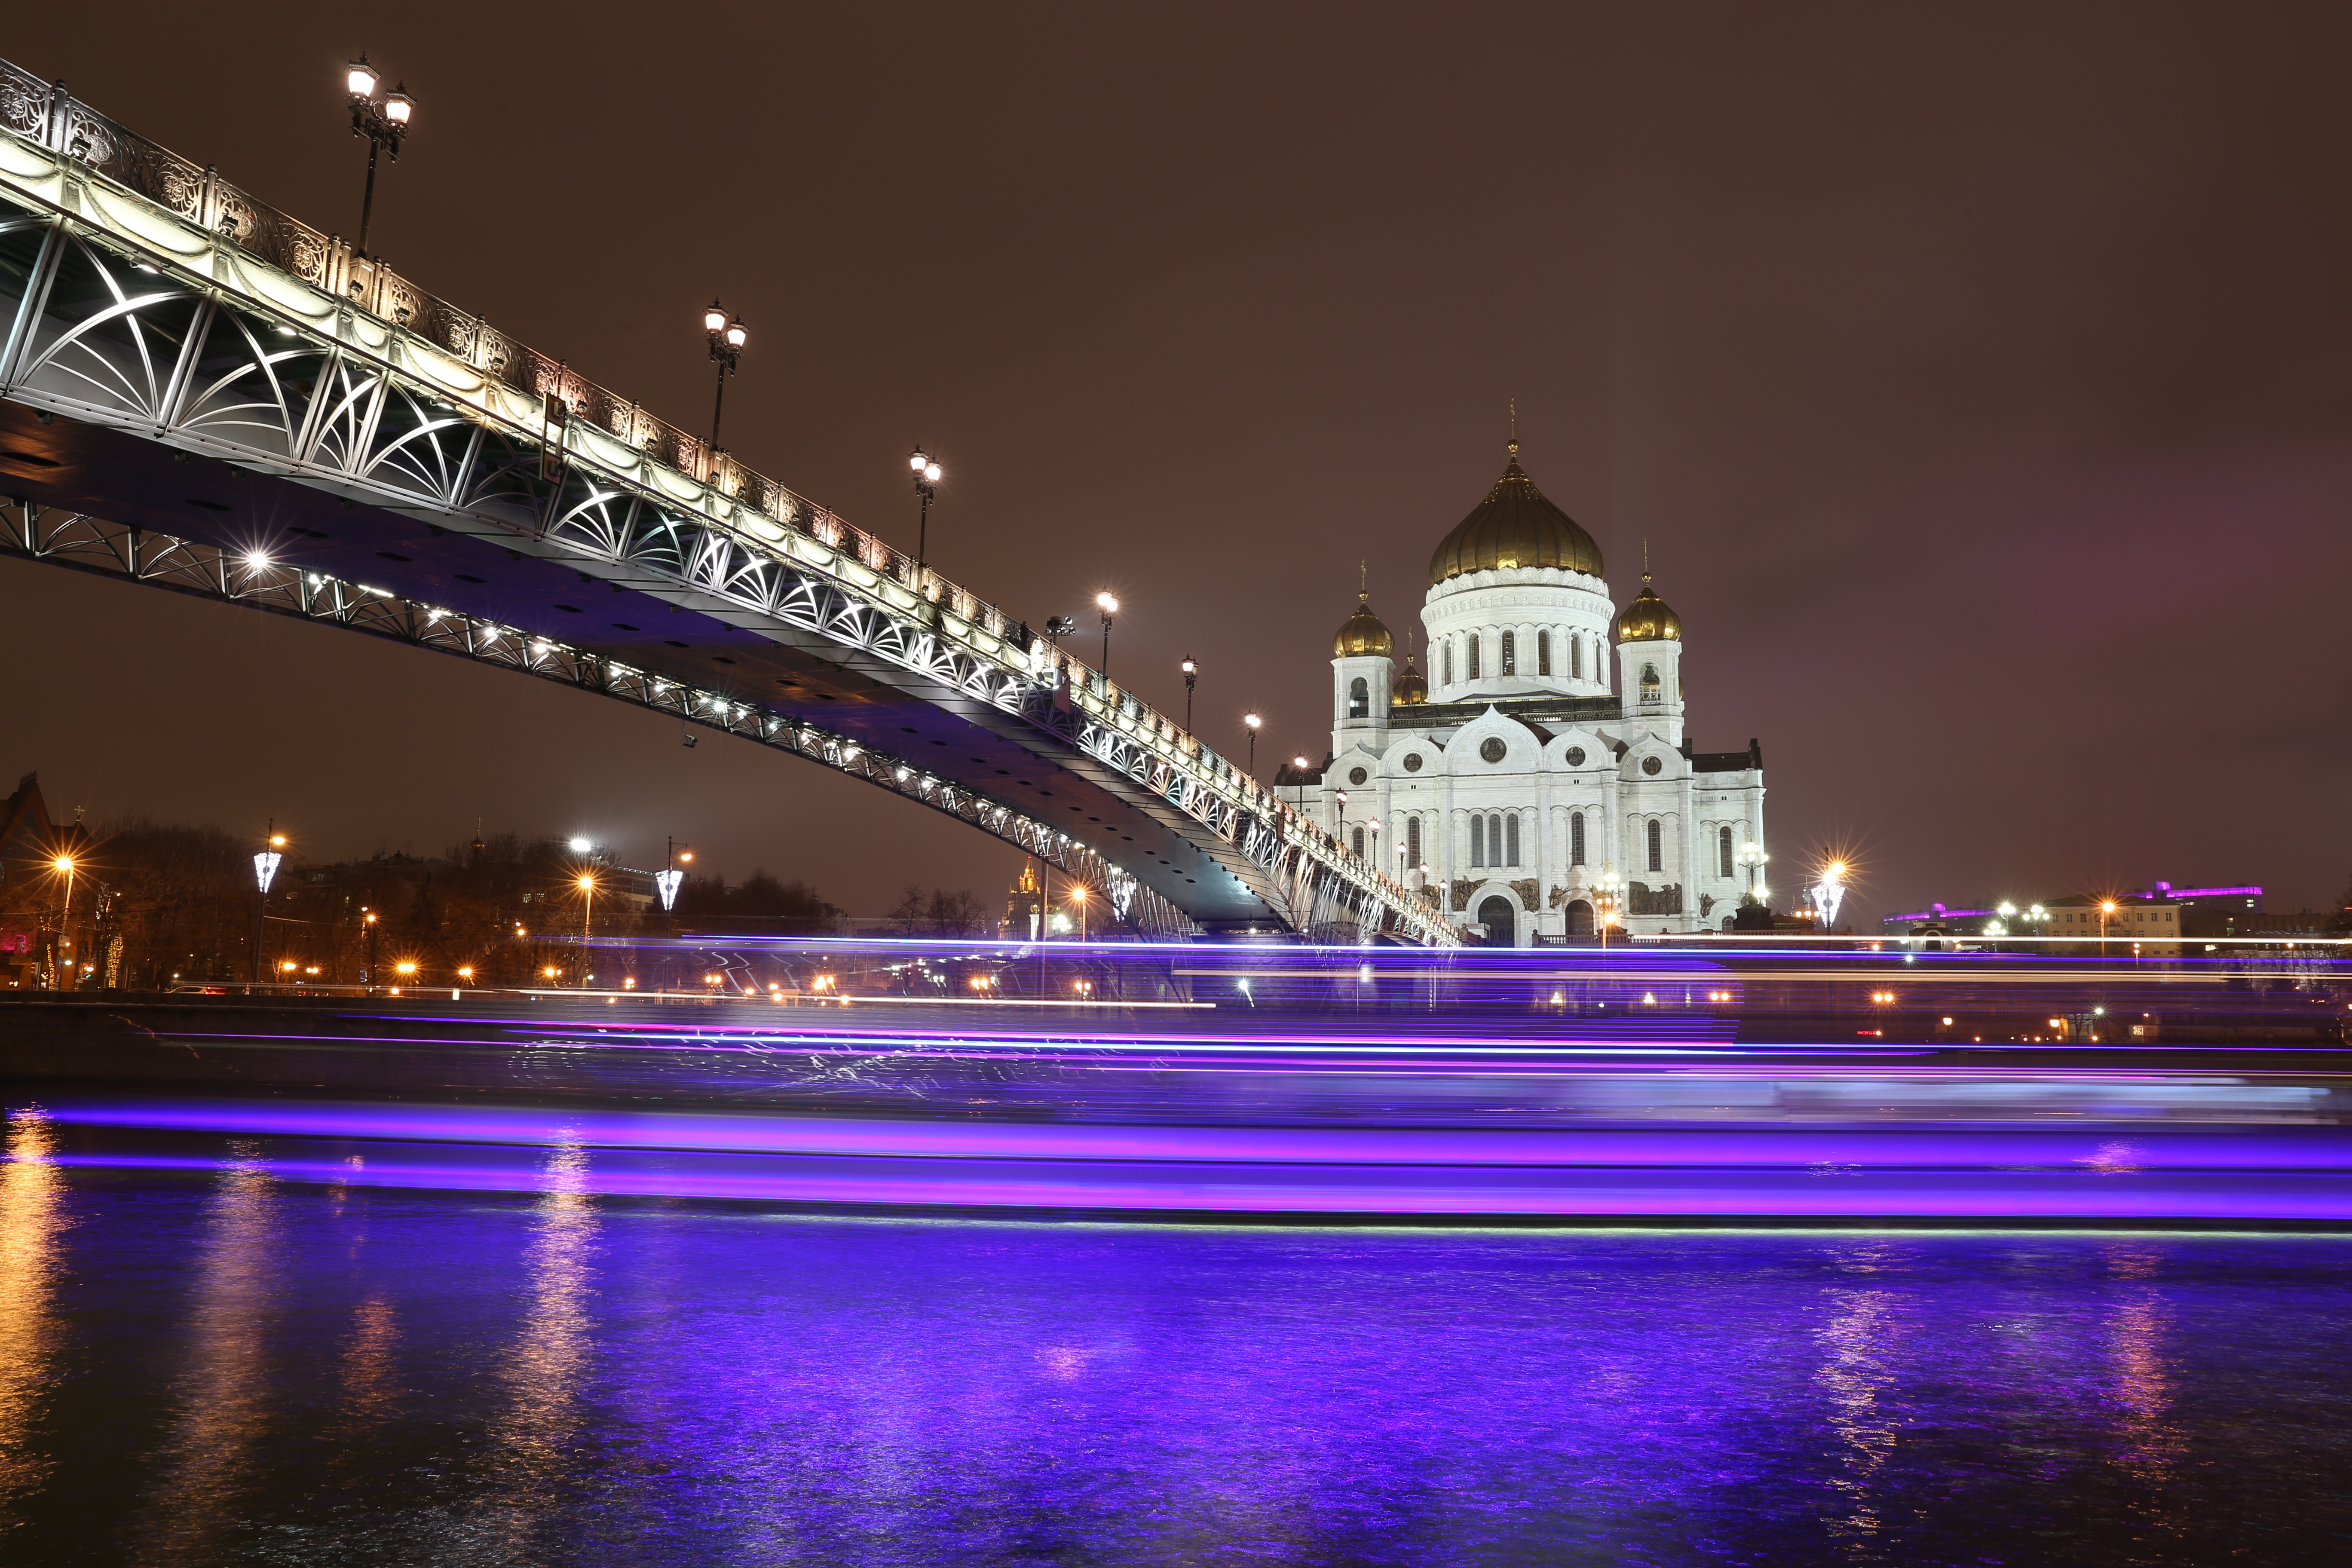
light, bridge, skyline, night, city, skyscraper, cityscape, dusk, evening, reflection, landmark